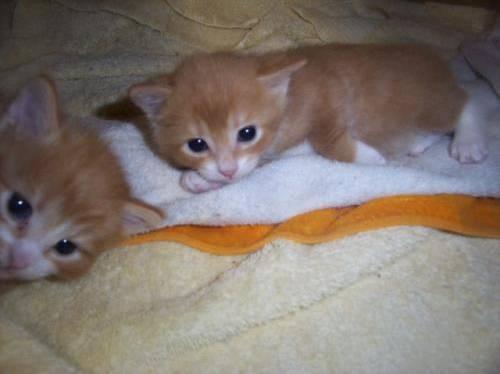
cat